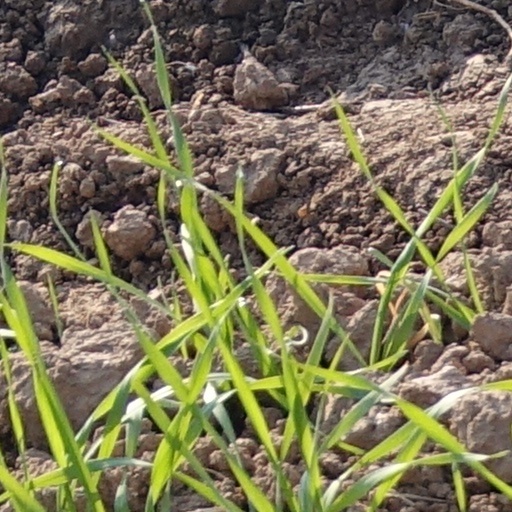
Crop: wheat